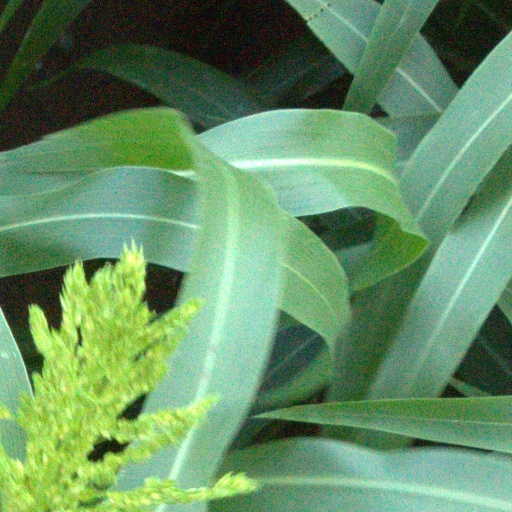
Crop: sorghum